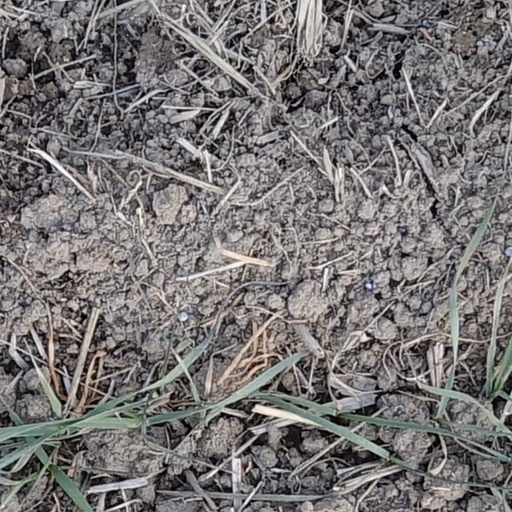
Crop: wheat